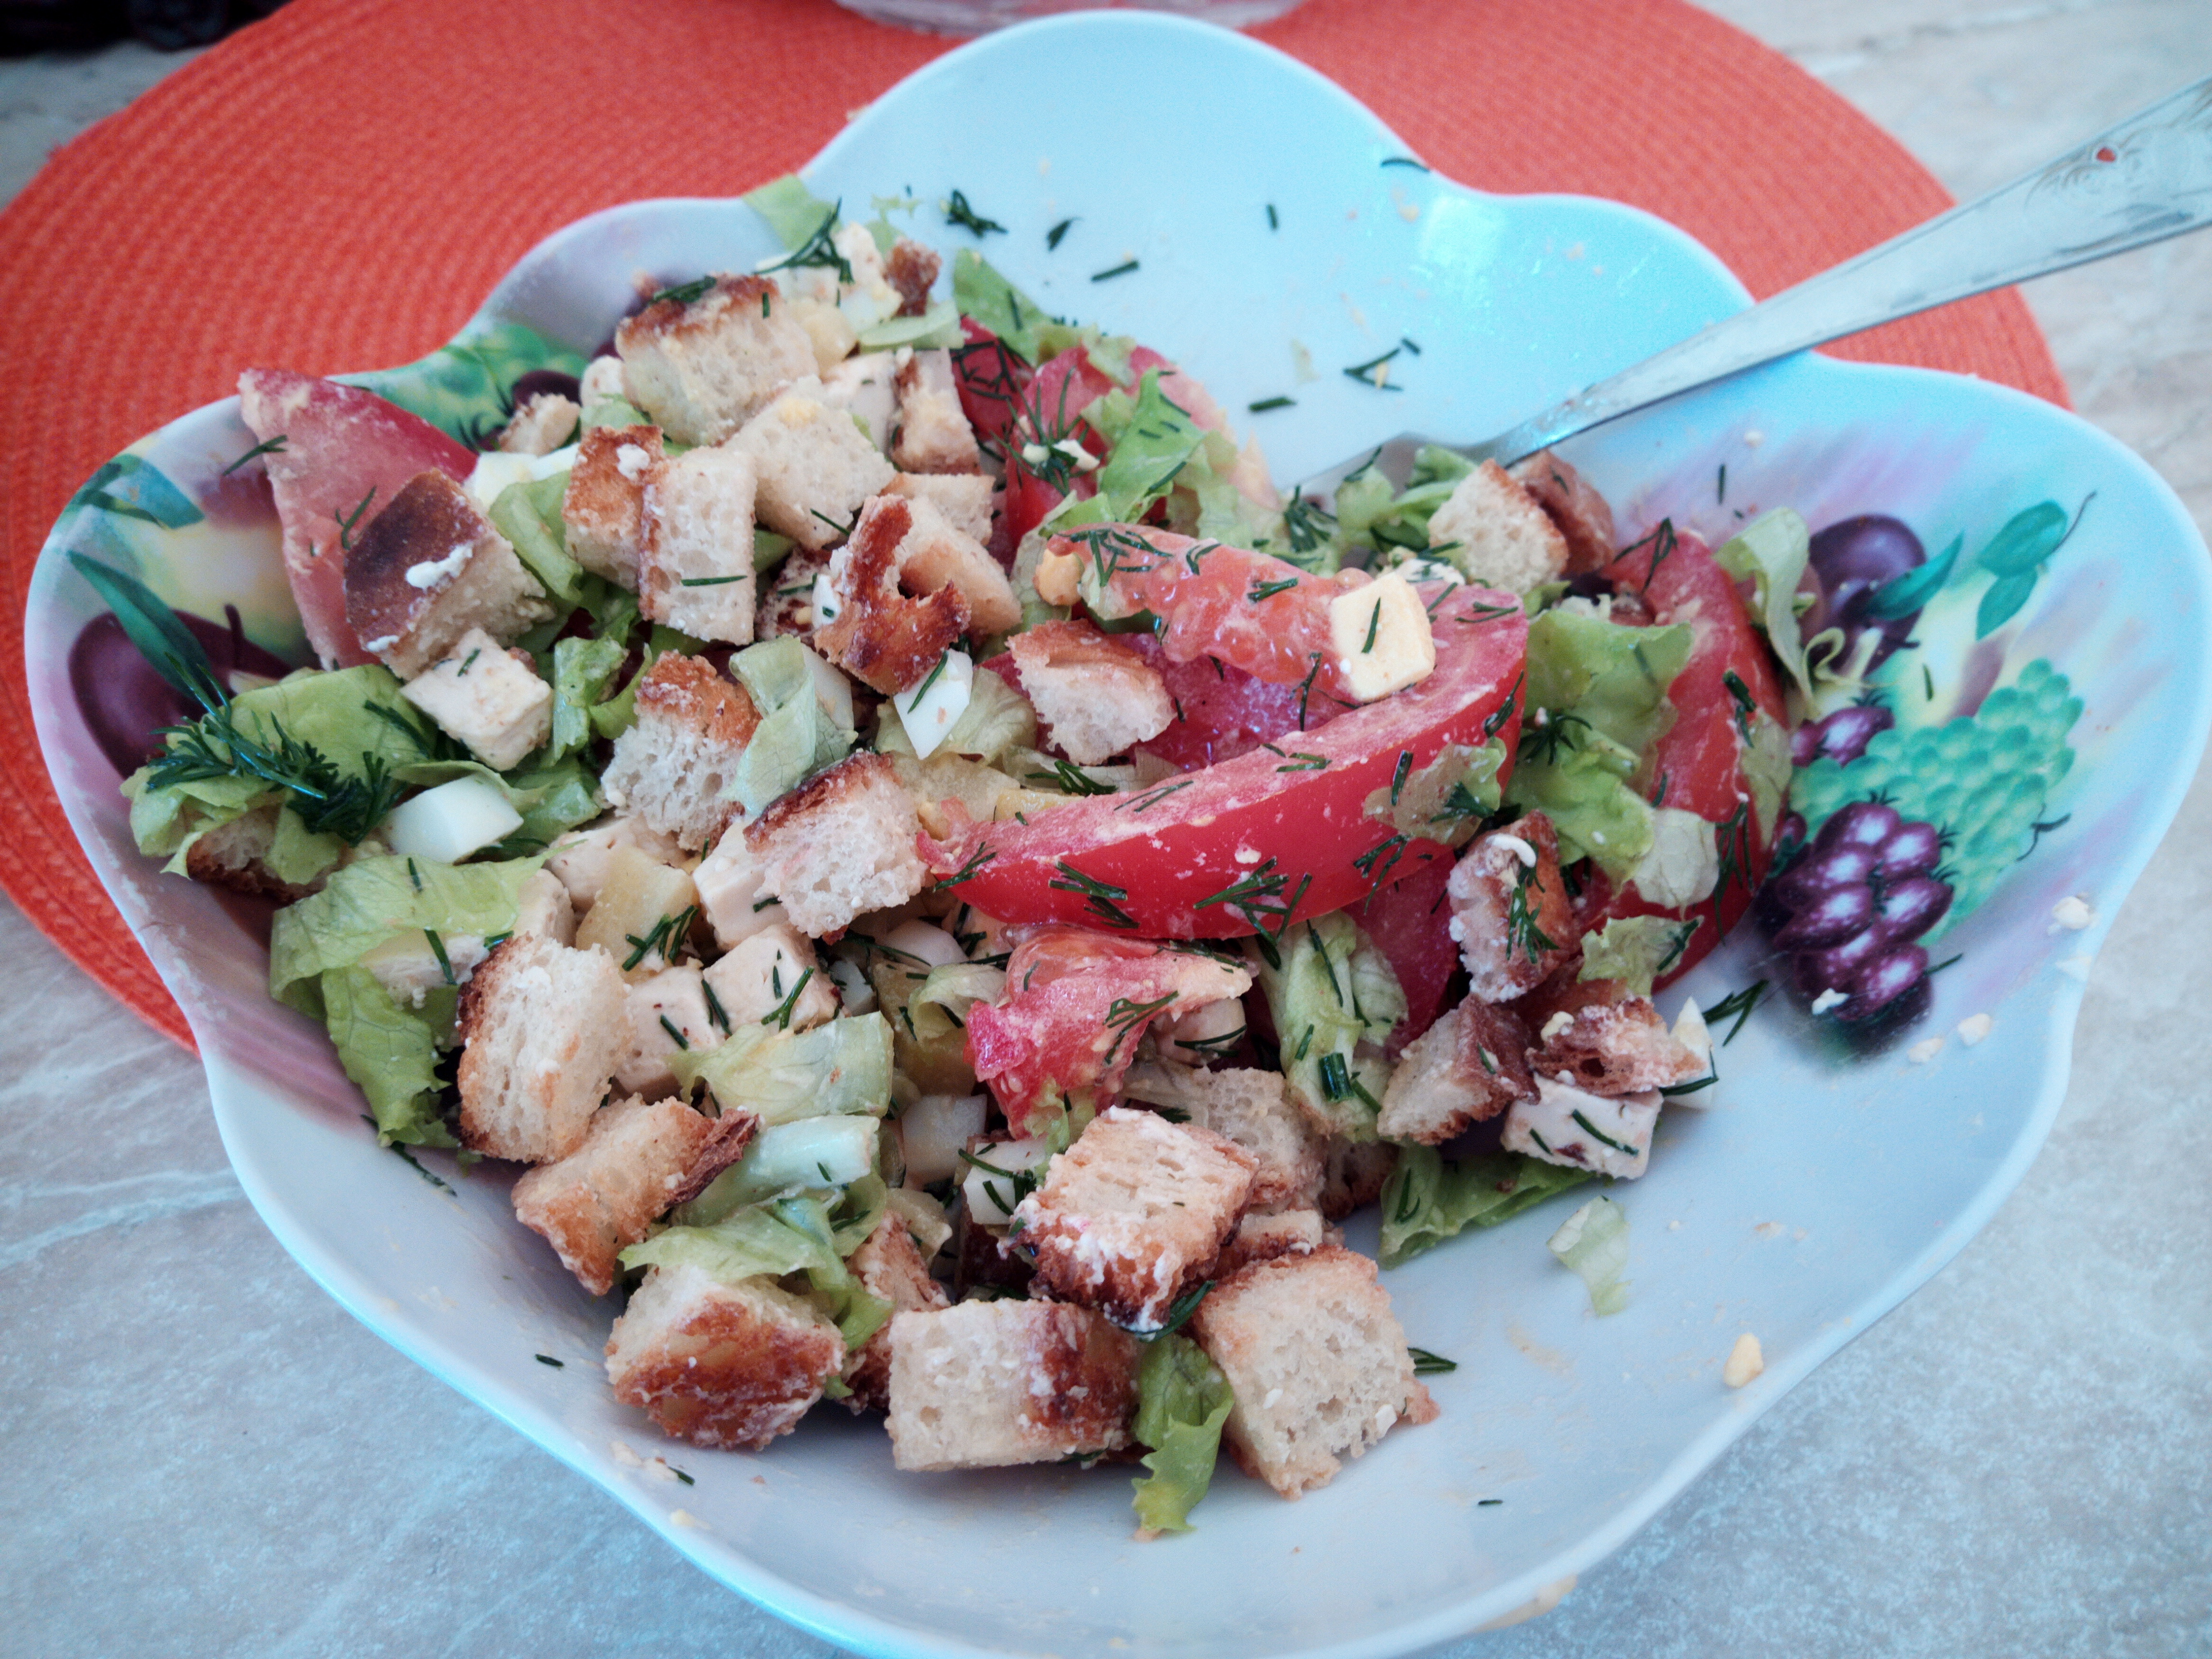
food, dish, cuisine, salad, ingredient, lunch, panzanella, produce, fattoush, Ham salad, meal, tuna salad, meat, recipe, greek salad, vegetarian food, vegetable, brunch, american food, waldorf salad, caesar salad, potato salad, greek food, leaf vegetable